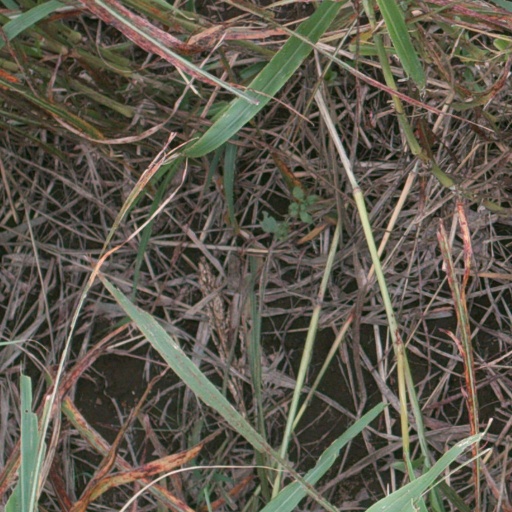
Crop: sorghum